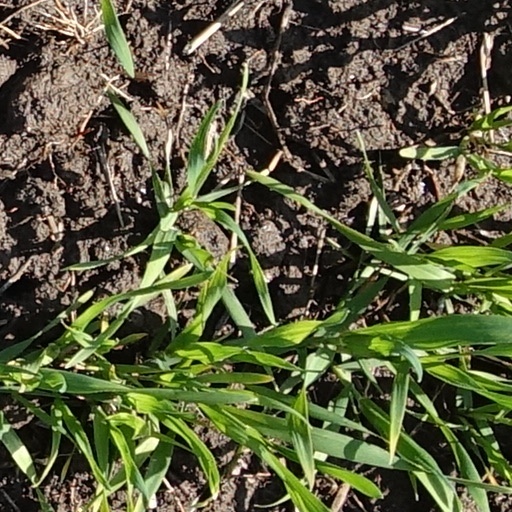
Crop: wheat